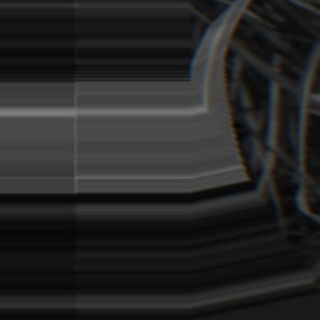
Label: sugarcane_bacterial_blight